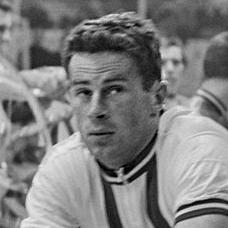
Age: 28